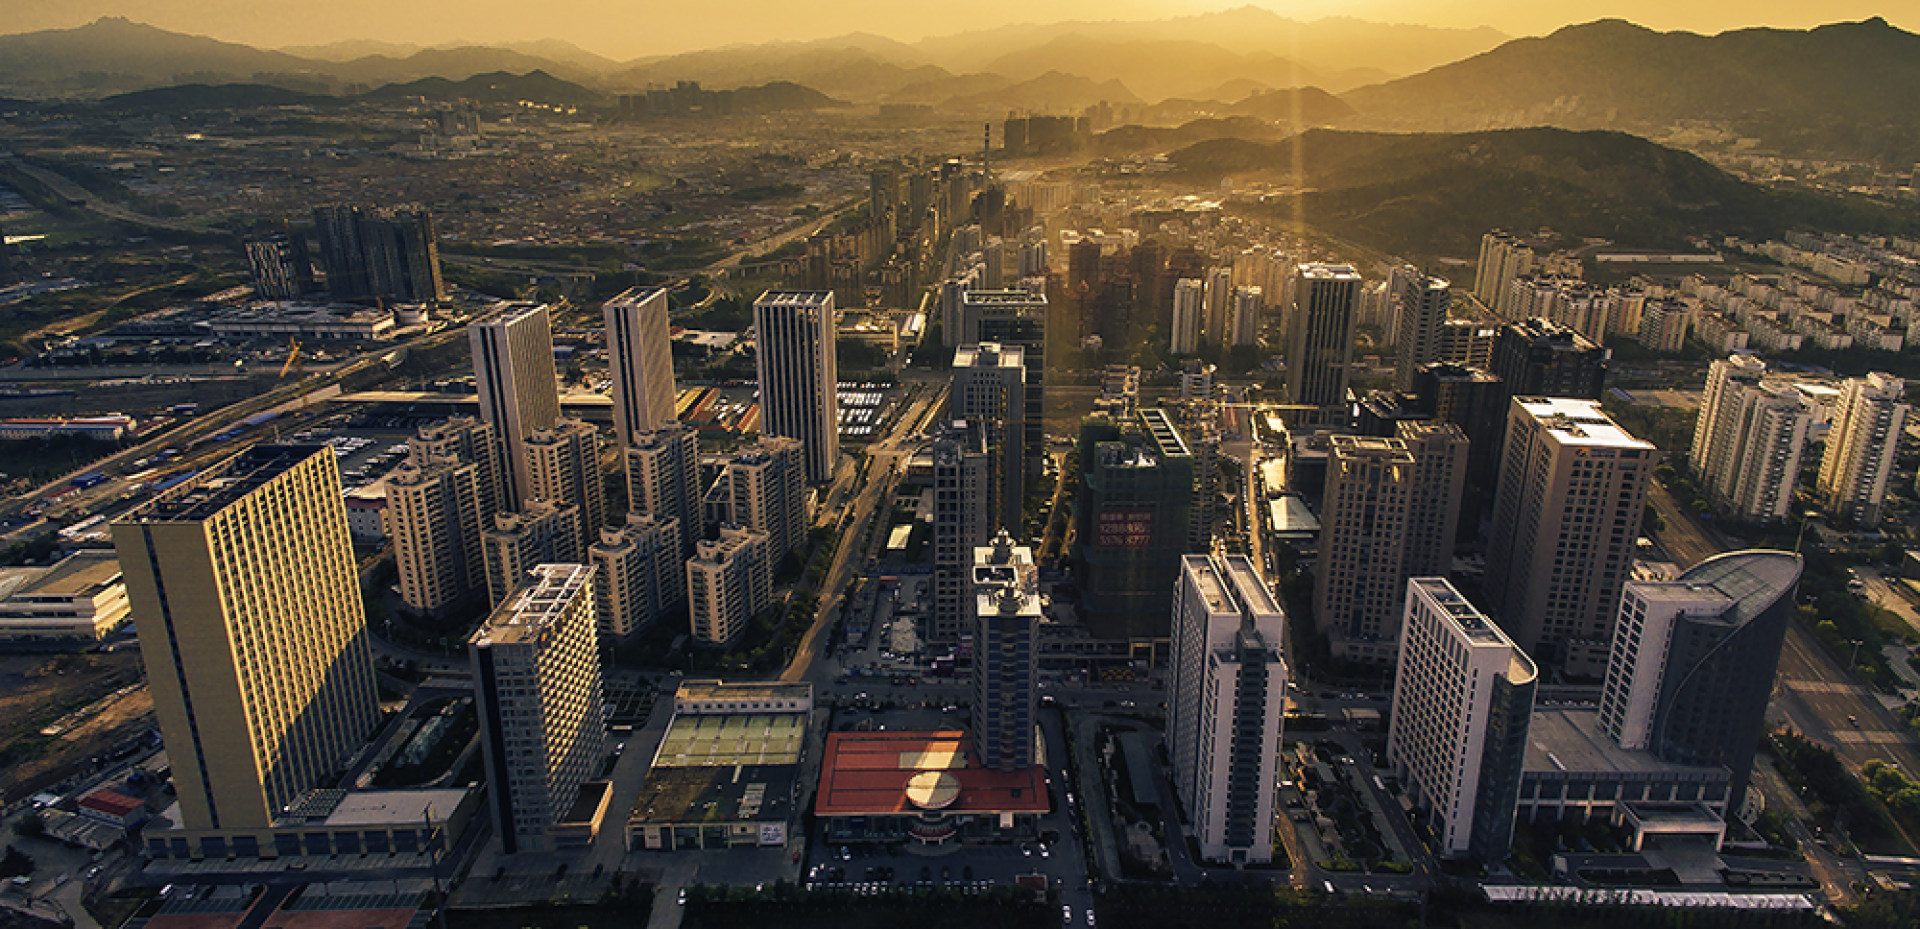
city, cityscape, metropolitan area, metropolis, urban area, skyscraper, aerial photography, skyline, tower block, human settlement, bird's eye view, daytime, sky, downtown, building, mixed use, landscape, architecture, urban design, world, tower, photography, dusk, evening, residential area